London International Airport

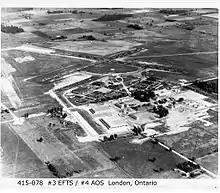
Airfield

In January 1927 the City of London selected a site for an airfield at Lambeth, Ontario near ; the adjacent section of Wonderland Road to the east between Southdale and Exeter was named Airport Road up through 1989 when the town of Westminster was established and all rural roads were named by the town. A group of local businessmen acquired the site in 1928 and by 3 May 1929 an airport license was issued to London Airport Ltd. The London Flying Club was formed in 1928 and became a tenant of the new airport. The airfield was used for flying instruction, private aviation, and for air mail. By 1933 it had become too small for some commercial aircraft.